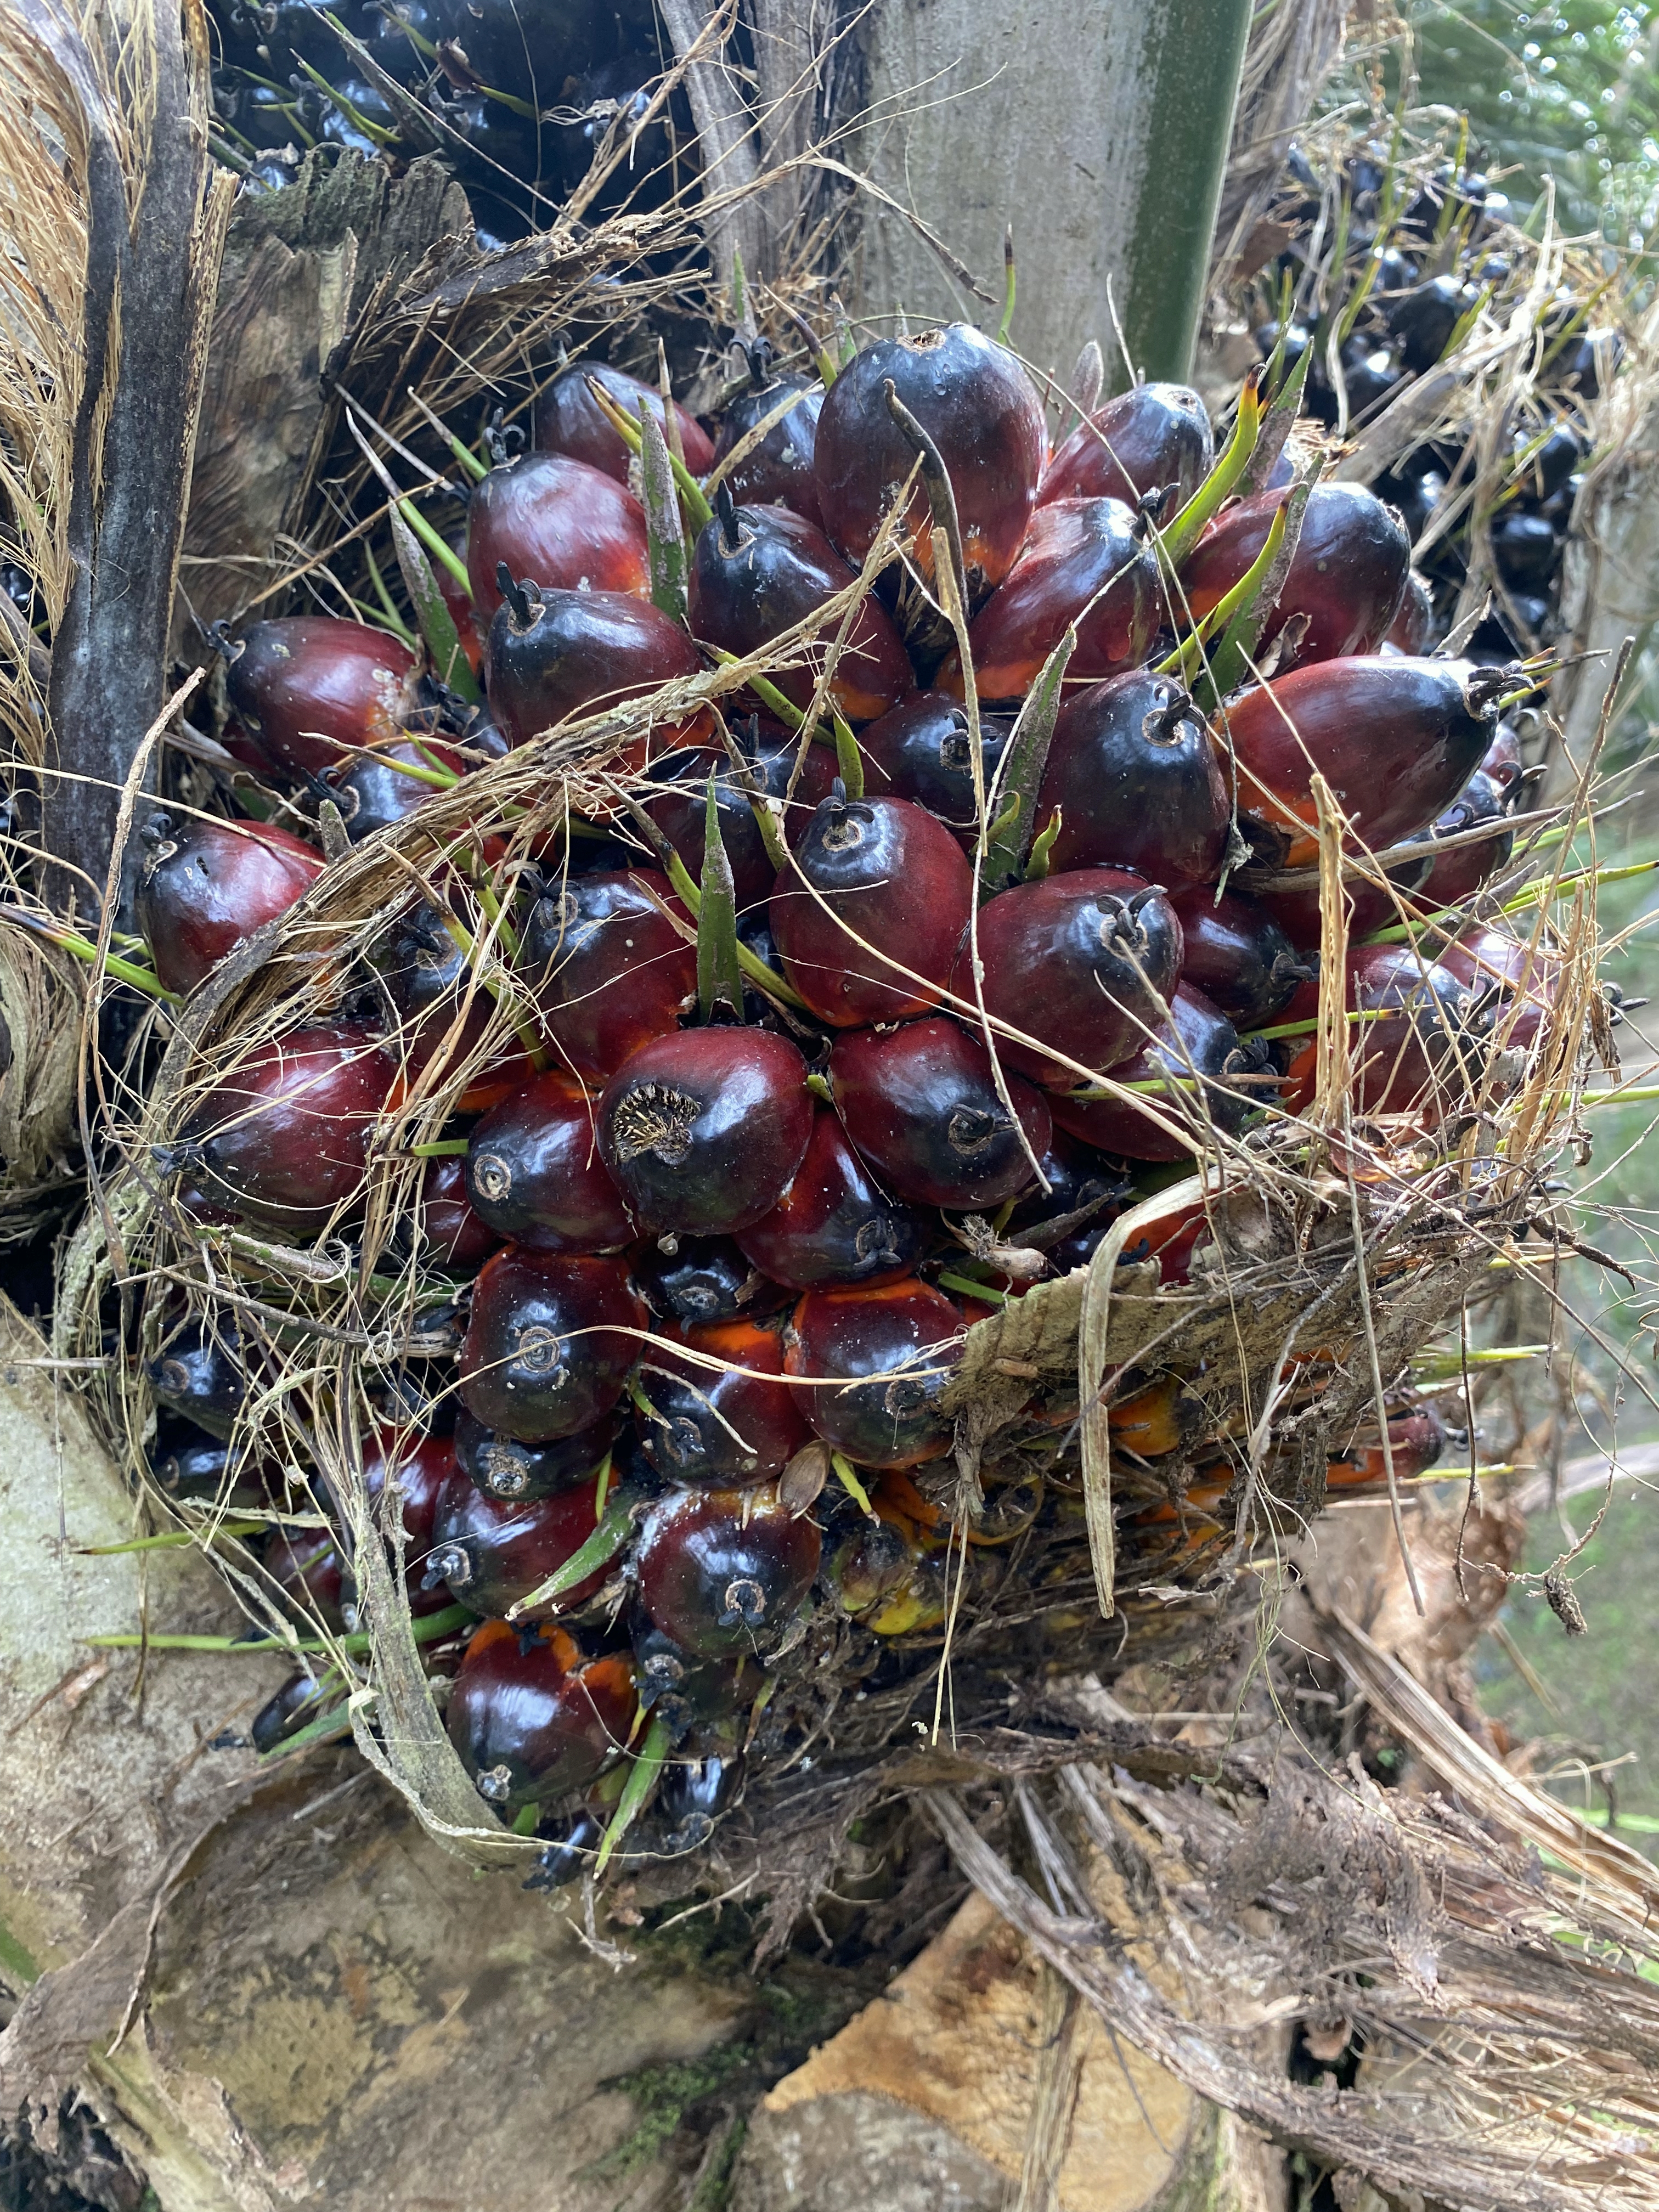
Ripeness: Ripe